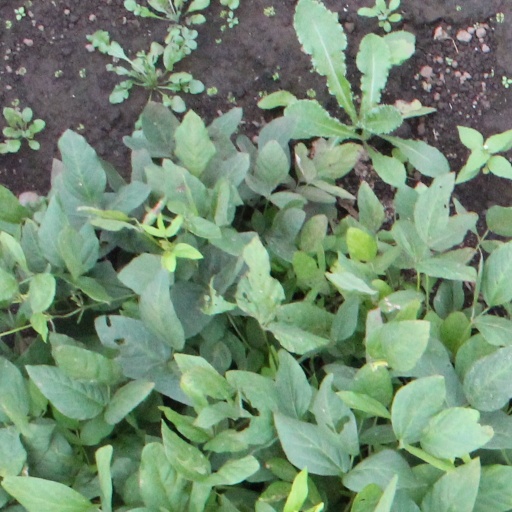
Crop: soybean